Sunglasses

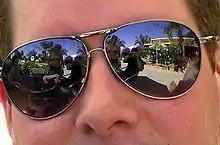
Mirrored aviators

Wrap-arounds are a style of sunglasses characterized by being strongly curved, to wrap around the face. They may have a single curved semi-circular lens that covers both eyes and much of the same area of the face covered by protective goggles, usually with a minimal plastic frame and single piece of plastic serving as a nosepiece. Glasses described as wraparound may alternatively have two lenses, but again with a strongly curved frame.